Ente Autonomo Volturno

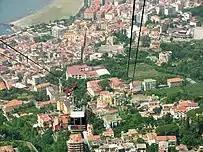
The Faito tramway going to Castellammare di Stabia.

The Faito tramway connects the center of Castellammare di Stabia with Monte Faito in the summer period, right in the part that falls within the city of Vico Equense, in 8 minutes. The lift was opened in 1952 and completely modernized in 1990. The cableway service was suspended in 2013. The reopening, after modernization and consolidation works, initially scheduled for 25 April 2016, took place on 4 May of the same year.